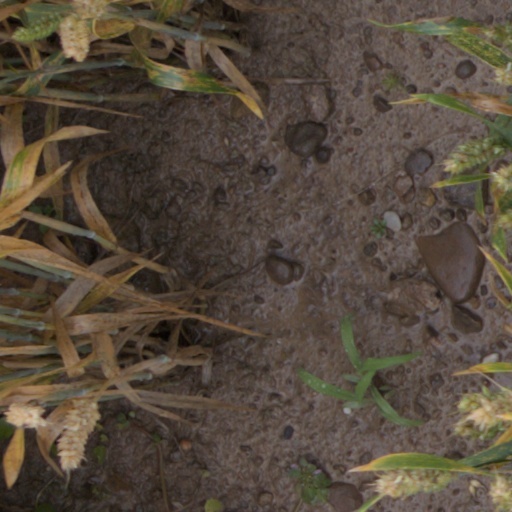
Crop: wheat